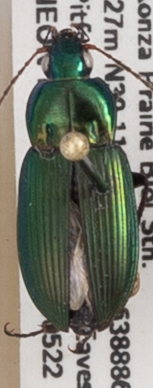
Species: Poecilus chalcites
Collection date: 2019-05-22
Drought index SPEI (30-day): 2.09
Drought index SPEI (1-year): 1.45
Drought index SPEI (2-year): -0.09